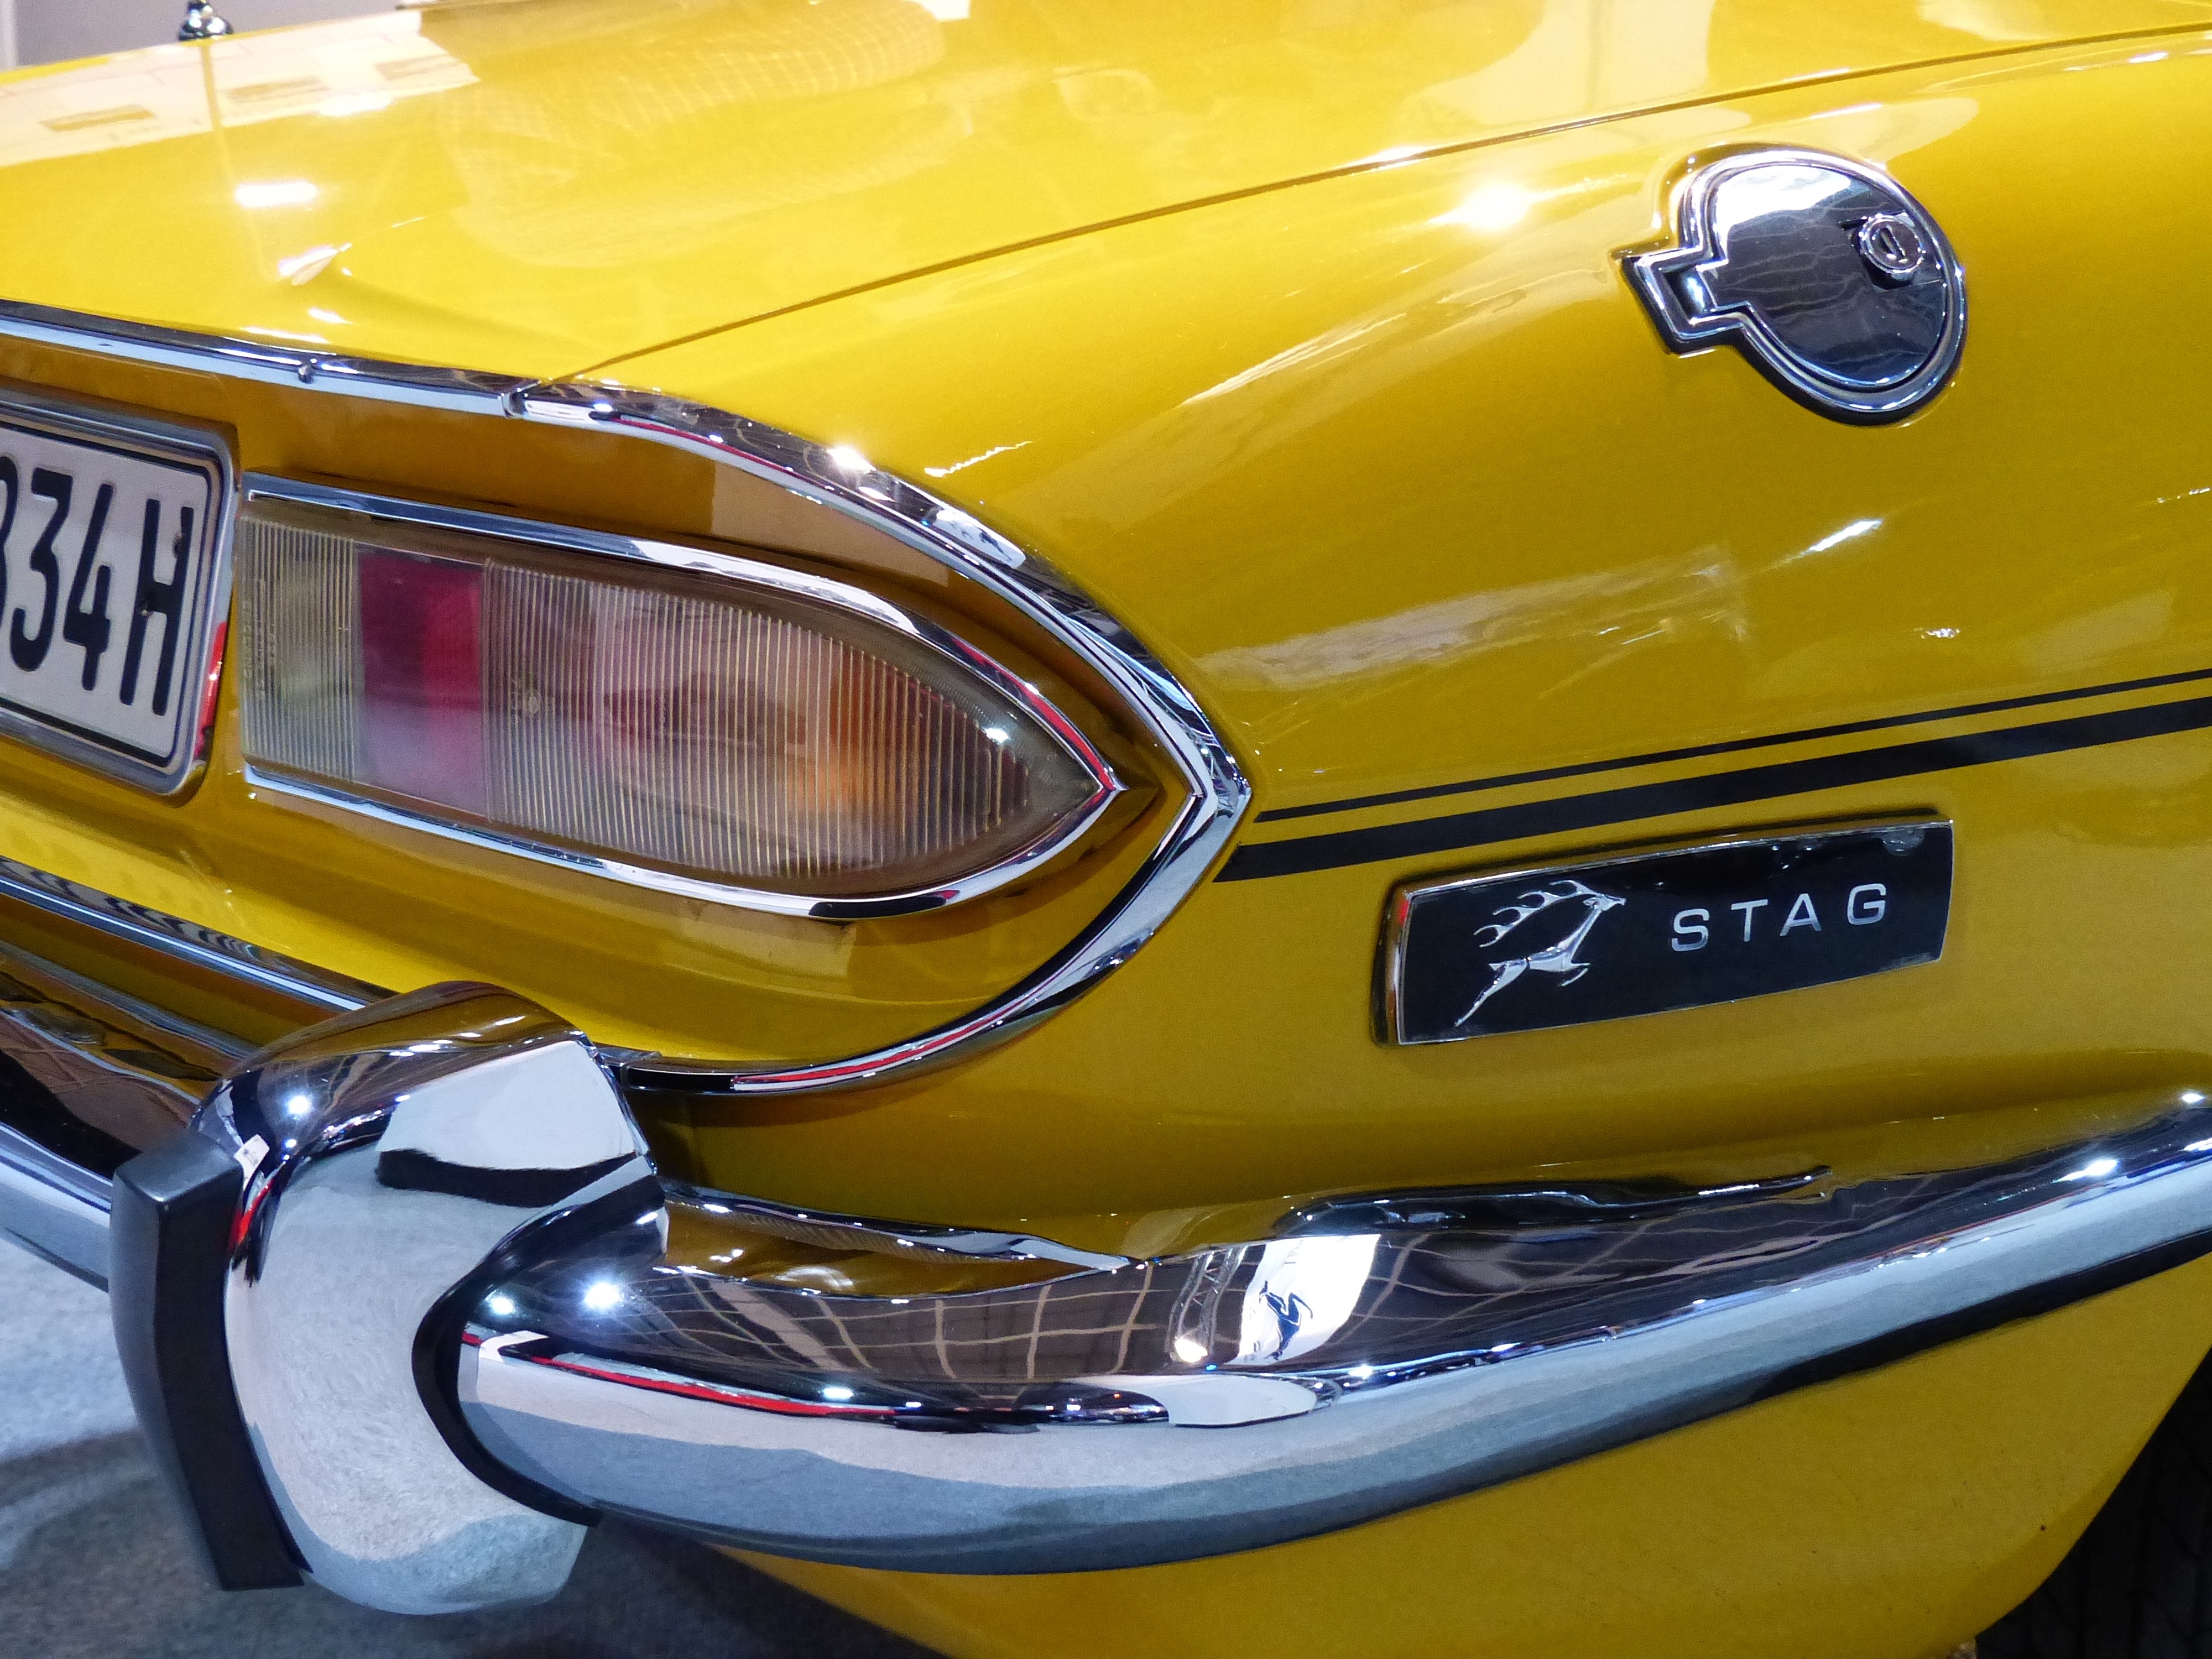
car, wheel, taxi, vehicle, auto, yellow, classic car, sports car, motor vehicle, vintage car, bumper, sedan, oldtimer, classic, exhibition, fair, historically, old cars, antique car, auto show, land vehicle, automobile make, automotive exterior, automotive design, performance car